25th meridian east

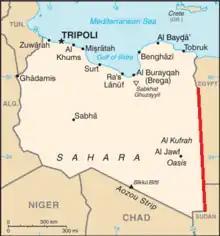
The 25th meridian east delineates most of Libya's eastern border with Egypt and Sudan

The meridian 25° east of Greenwich is a line of longitude that extends from the North Pole across the Arctic Ocean, Europe, Africa, the Indian Ocean, the Southern Ocean, and Antarctica to the South Pole.